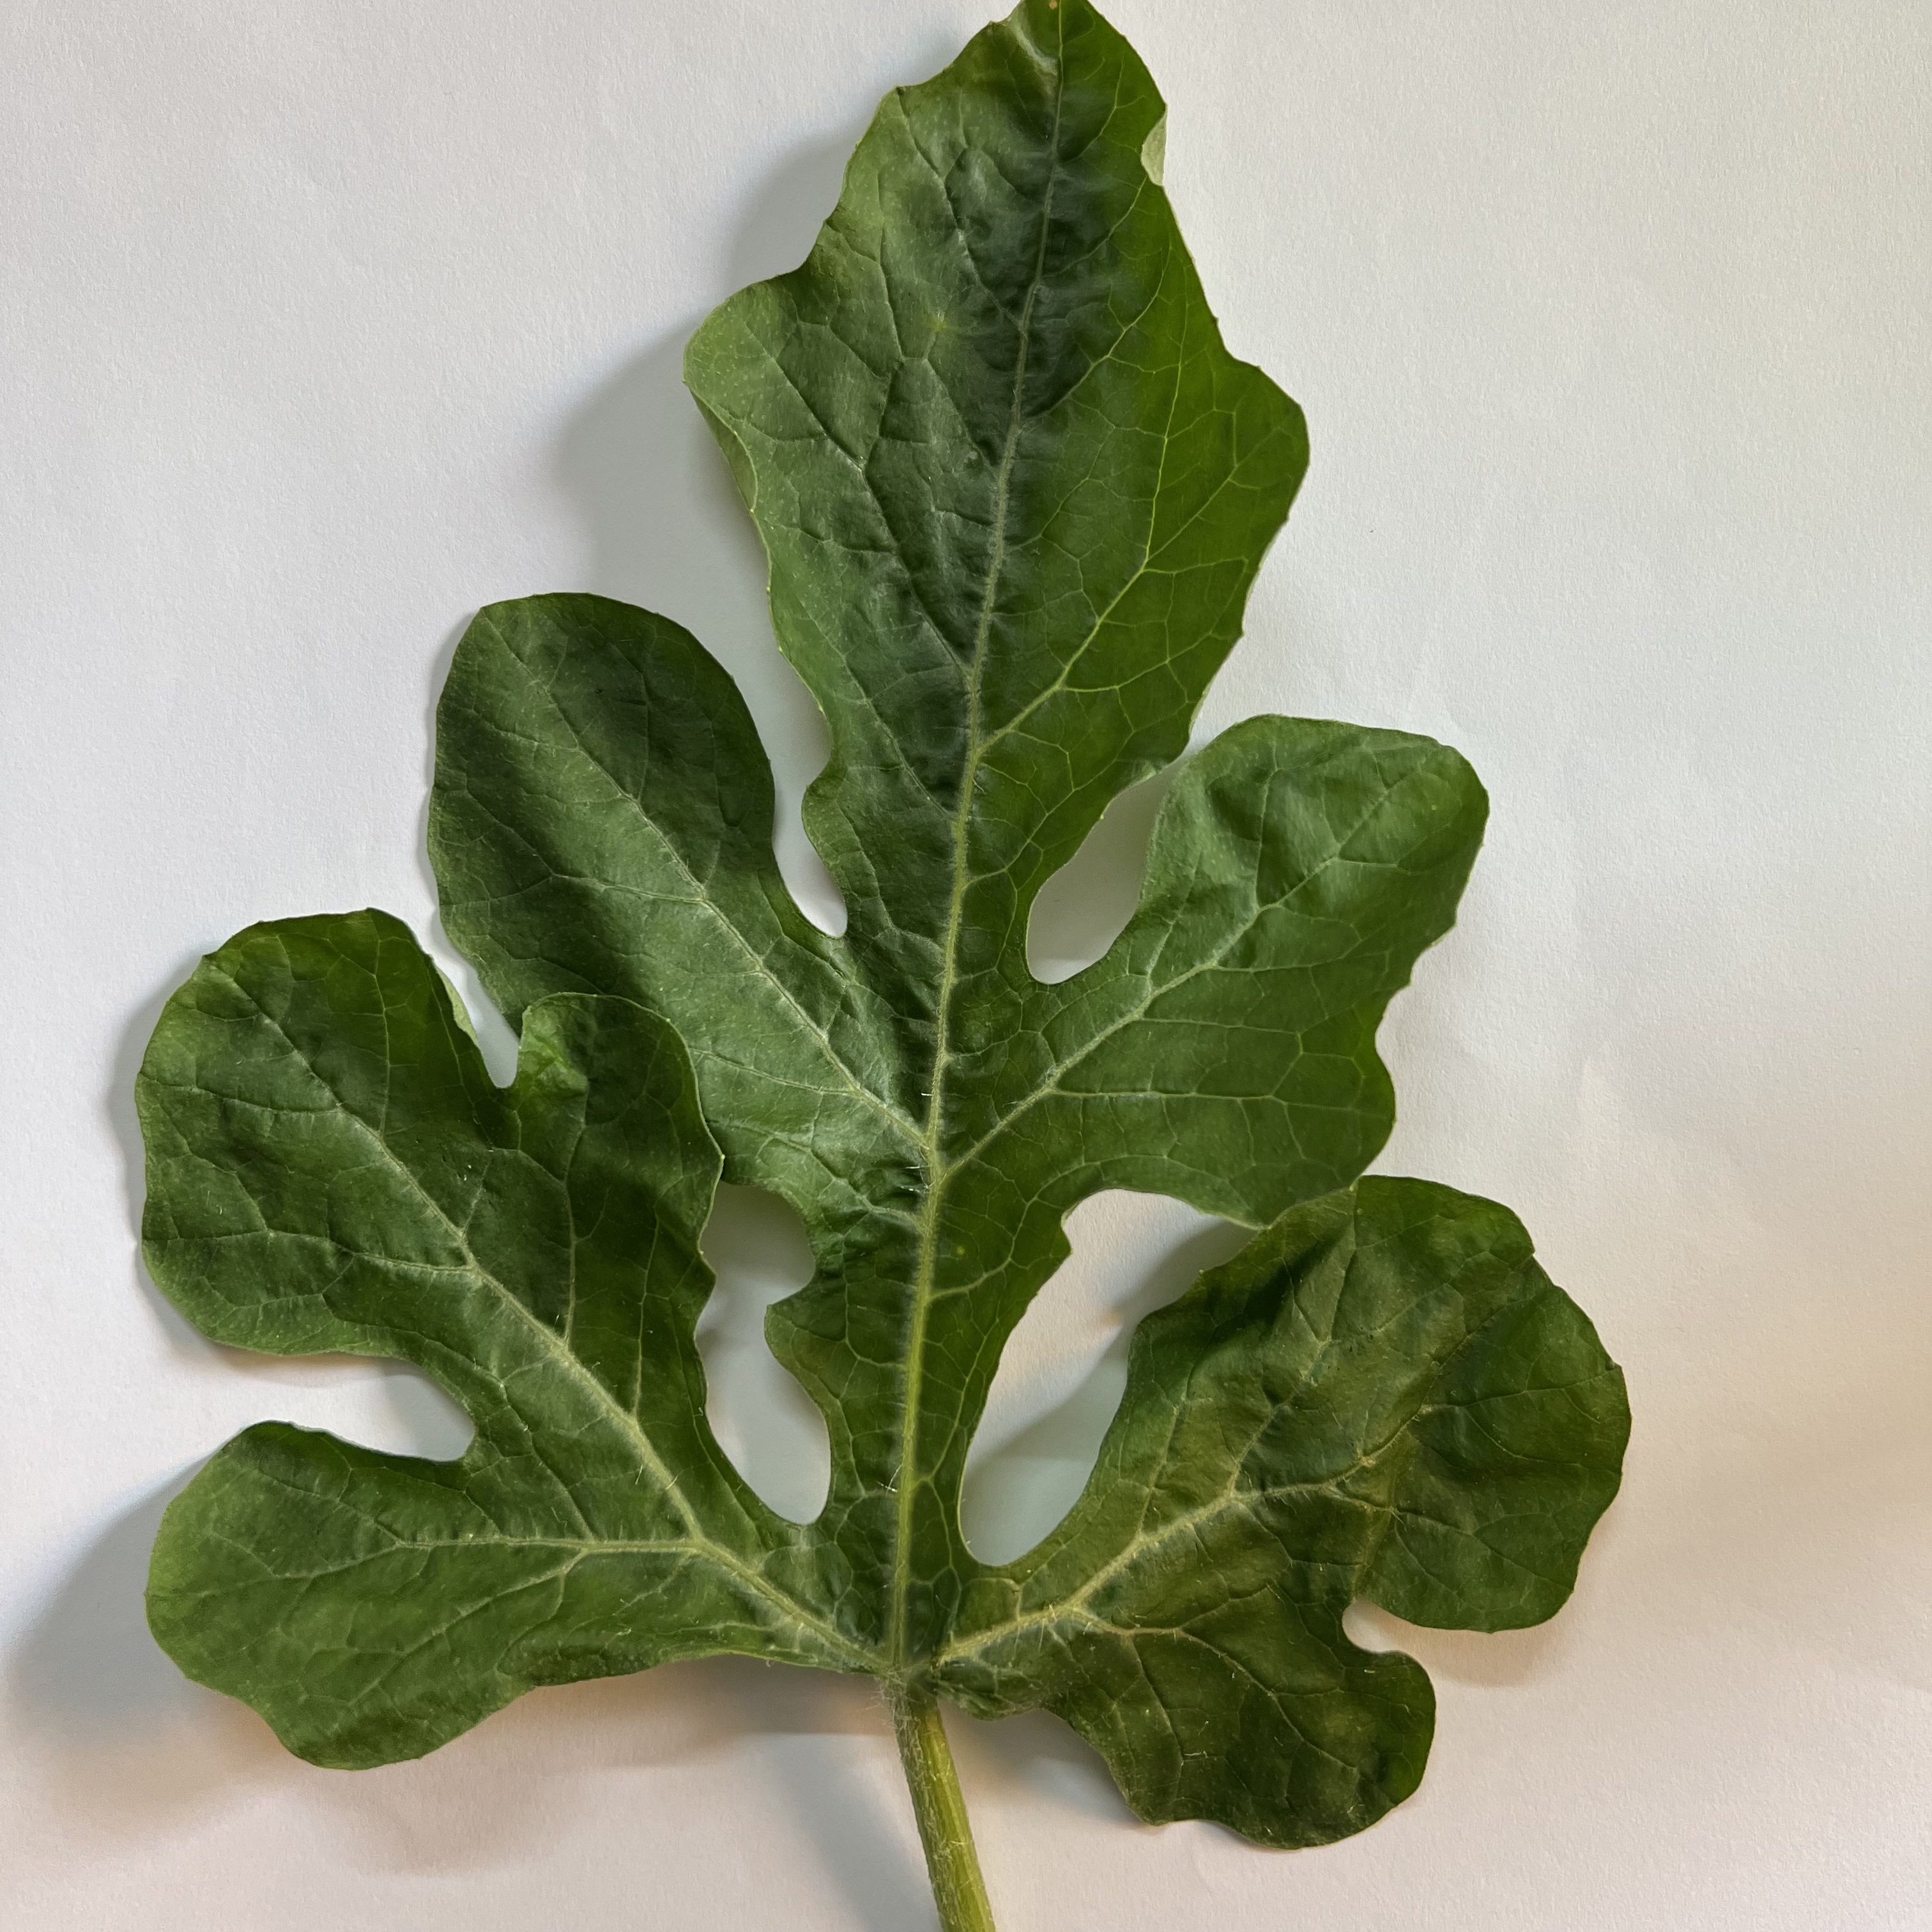
Label: Healthy